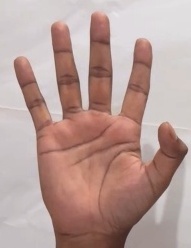
ASL sign: 5